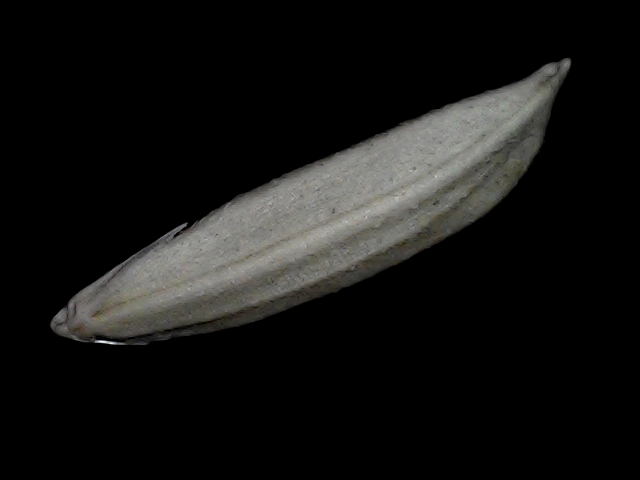
Rice variety: Bd57